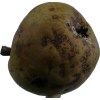
Label: pear